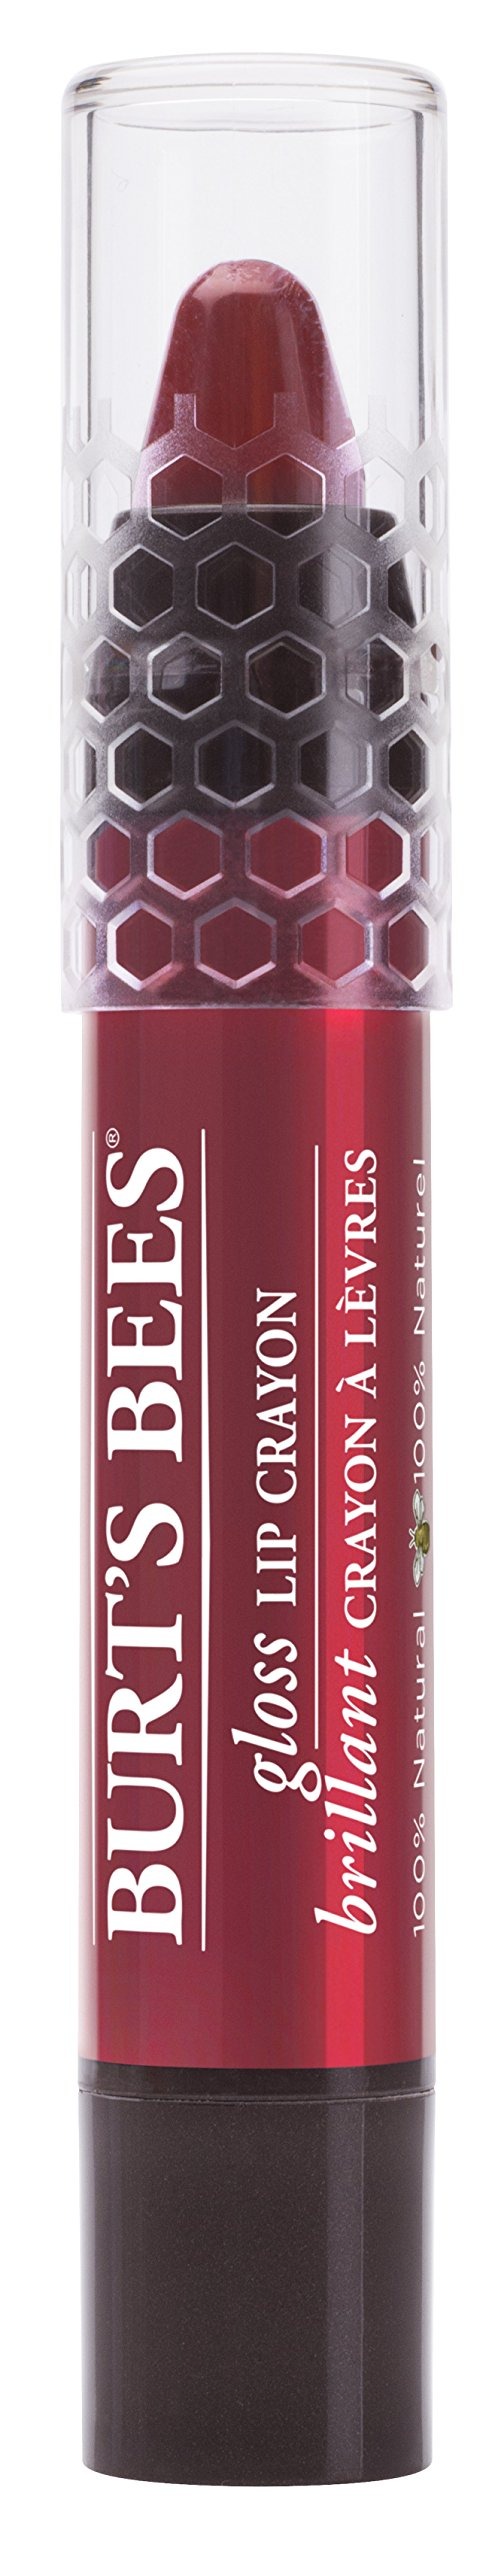
Item Name: Burt's Bees 100% Natural Moisturizing Lip Crayon, Tahitian Sunset, 0.1 Ounce
Bullet Point 1: One lip gloss crayon, Tahitian sunset, bold fuchsia color with pink accents in a glossy finish
Bullet Point 2: Glossy lip color with 8 hour lightweight moisture
Bullet Point 3: Lush glossy finish in a creamy texture
Bullet Point 4: No sharpening precision tip application
Bullet Point 5: Enriched with jojoba oil, Kendi oil and Shea butter to moisturize and nourish lips
Value: 0.1
Unit: ounce

Price: 7.46